Repton School

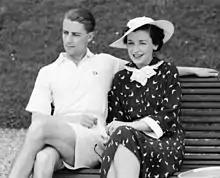
Bunny Austin attended Repton School.

The school marked its 450th anniversary in 2007 with a royal visit from Prince Edward, Earl of Wessex. Celebrations also included concerts featuring Michael Ball and Bryan Ferry.